House and Merit Order of Peter Frederick Louis

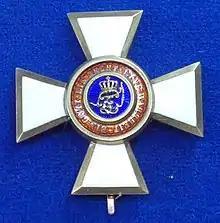
Officer's cross of the House and Merit Order of Duke Peter Frederick Louis

The order came in seven classes: Grand Cross with Crown ("Großkreuz mit der Krone"), Grand Cross ("Großkreuz"), Grand Commander ("Großkomtur"), Commander ("Komtur"), Officer ("Offizier"), and Knight 1st and 2nd Class ("Ritter 1. und 2. Klasse"). The Grand Cross with Crown and the Grand Cross consisted of a sash badge and breast star. The Grand Commander consisted of a neck badge and breast star, while the Commander was the neck badge without the star. The Officer's Cross, added in 1903, was a pinback breast badge and differed from the other badges by having a blank reverse and no crown. The Knight 1st and 2nd Class were breast badges, and the 2nd Class differed from the 1st class by not having a crown and being in silver instead of gold (the monogram and motto remained gold, however).